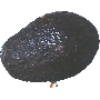
Label: avocado